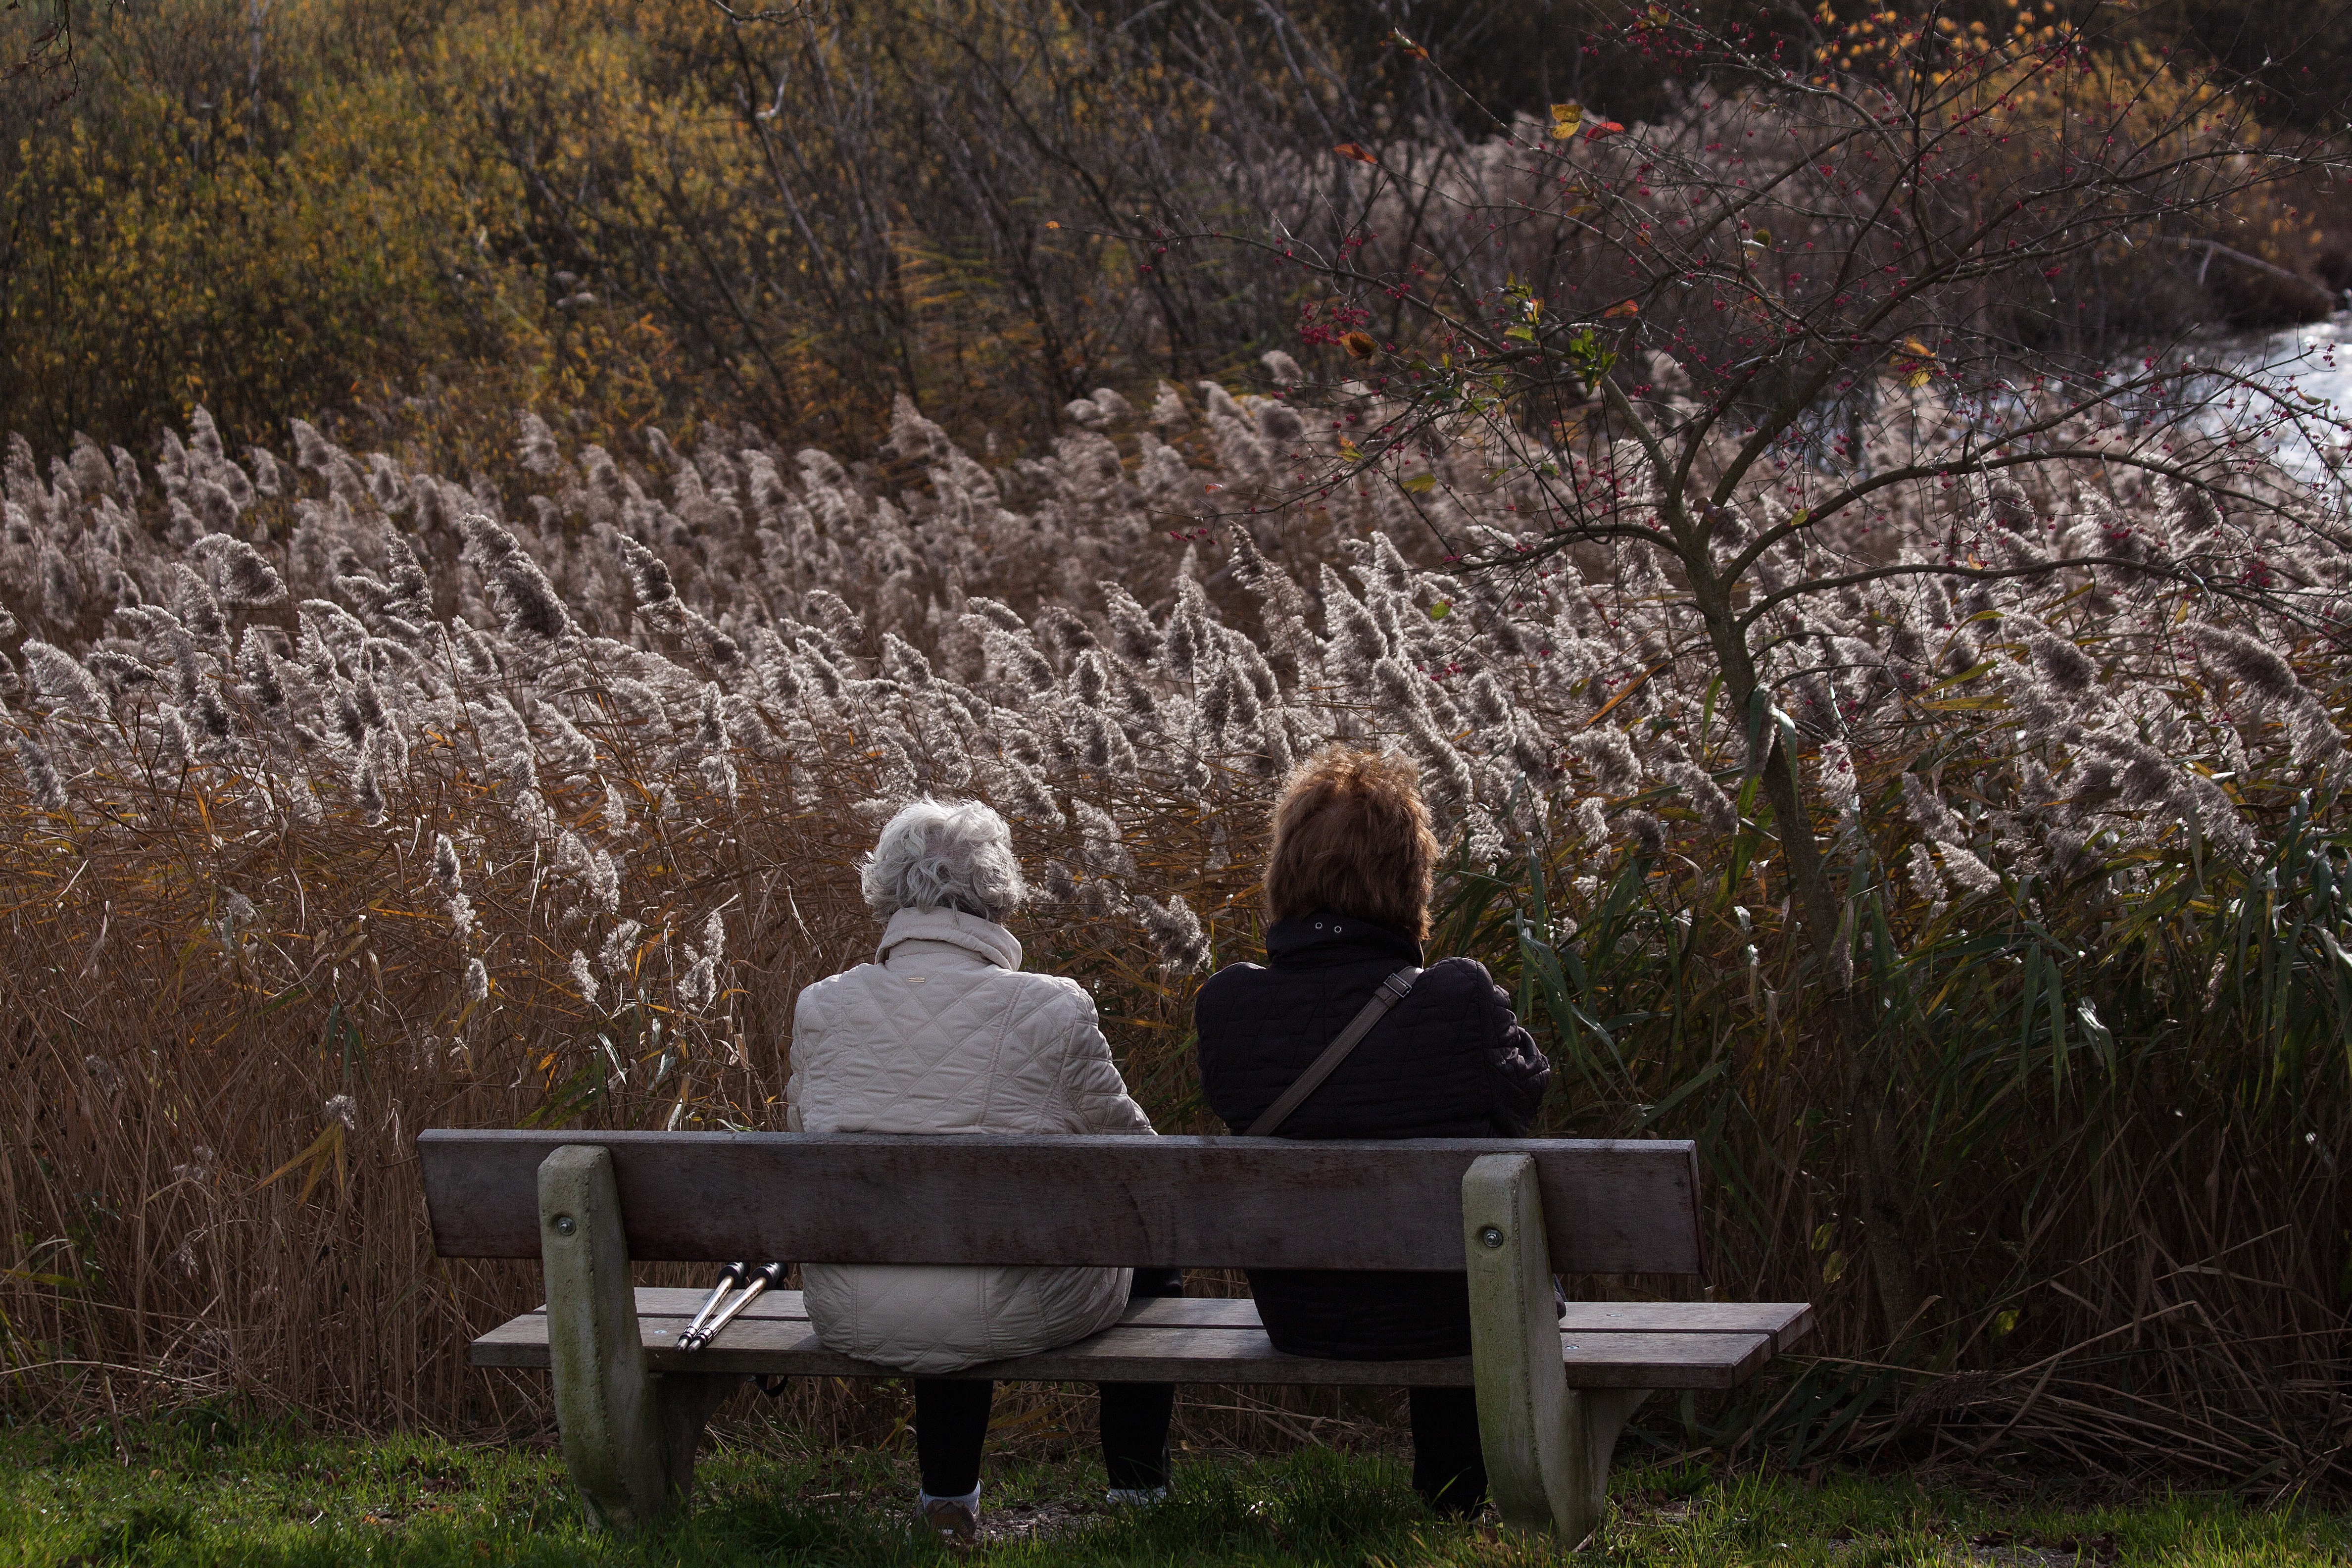
tree, nature, grass, person, plant, woman, morning, leaf, flower, lake, reed, female, spring, autumn, human, botany, two, rest, flora, season, park bench, grey, mother, age, woodland, colored, idyll, daughter, sticks, poaceae, back light, rural area, bluegrass, grey hair, seniorin, marsh plant, phragmites australis, long dust threads, dyed hair